Wheel theory

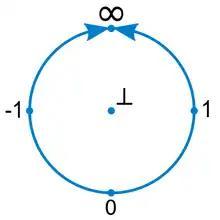
A diagram of a wheel, as the real projective line with a point at nullity (denoted by ⊥).

A wheel is a type of algebra (in the sense of universal algebra) where division is always defined. In particular, division by zero is meaningful. The real numbers can be extended to a wheel, as can any commutative ring.